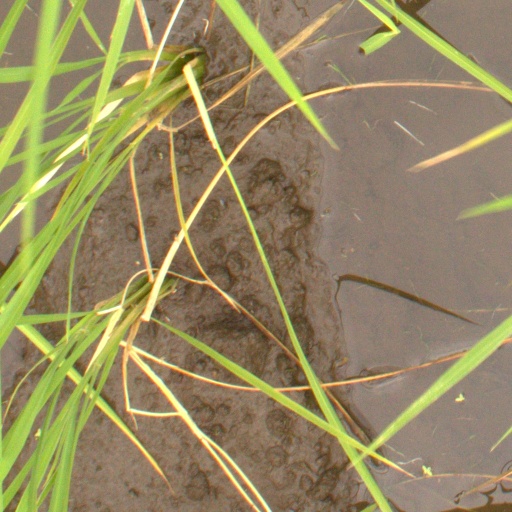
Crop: rice